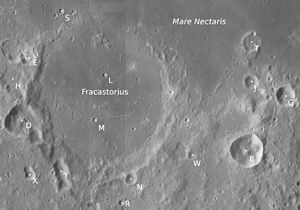
Fracastorius (månekrater)
Fracastorius er de lava-oversvømmede rester af et gammelt nedslagskrater på Månen. Det befinder sig på den sydlige halvkugle på Månens forside og er opkaldt efter den italienske astronom og læge Girolamo Fracastoro.